Answer in natural language. Consider the 3D positions of the objects in the scene and not just the 2D positions in the image. Is the centerpoint of  Window at a higher height than Doorway? Choose between the following options: yes or no
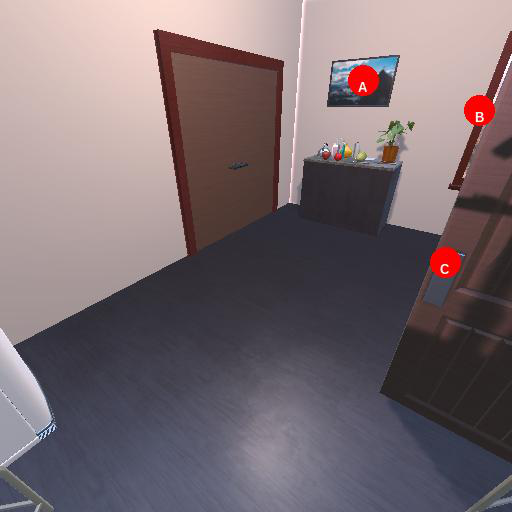
<answer>yes</answer>